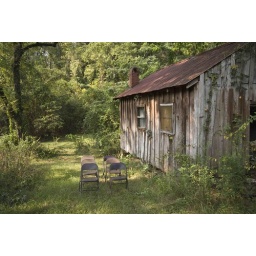
Cabin with chairs in columns